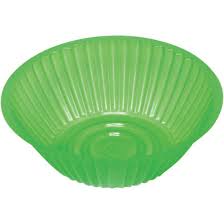
Label: glass